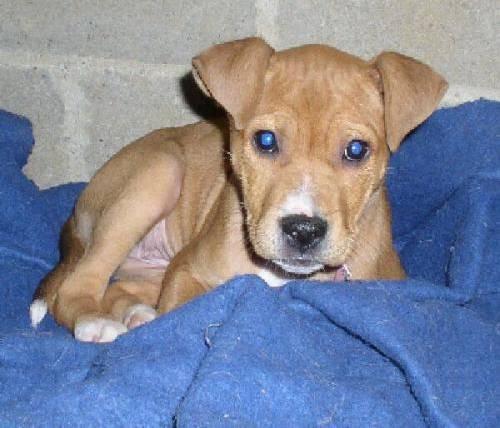
dog